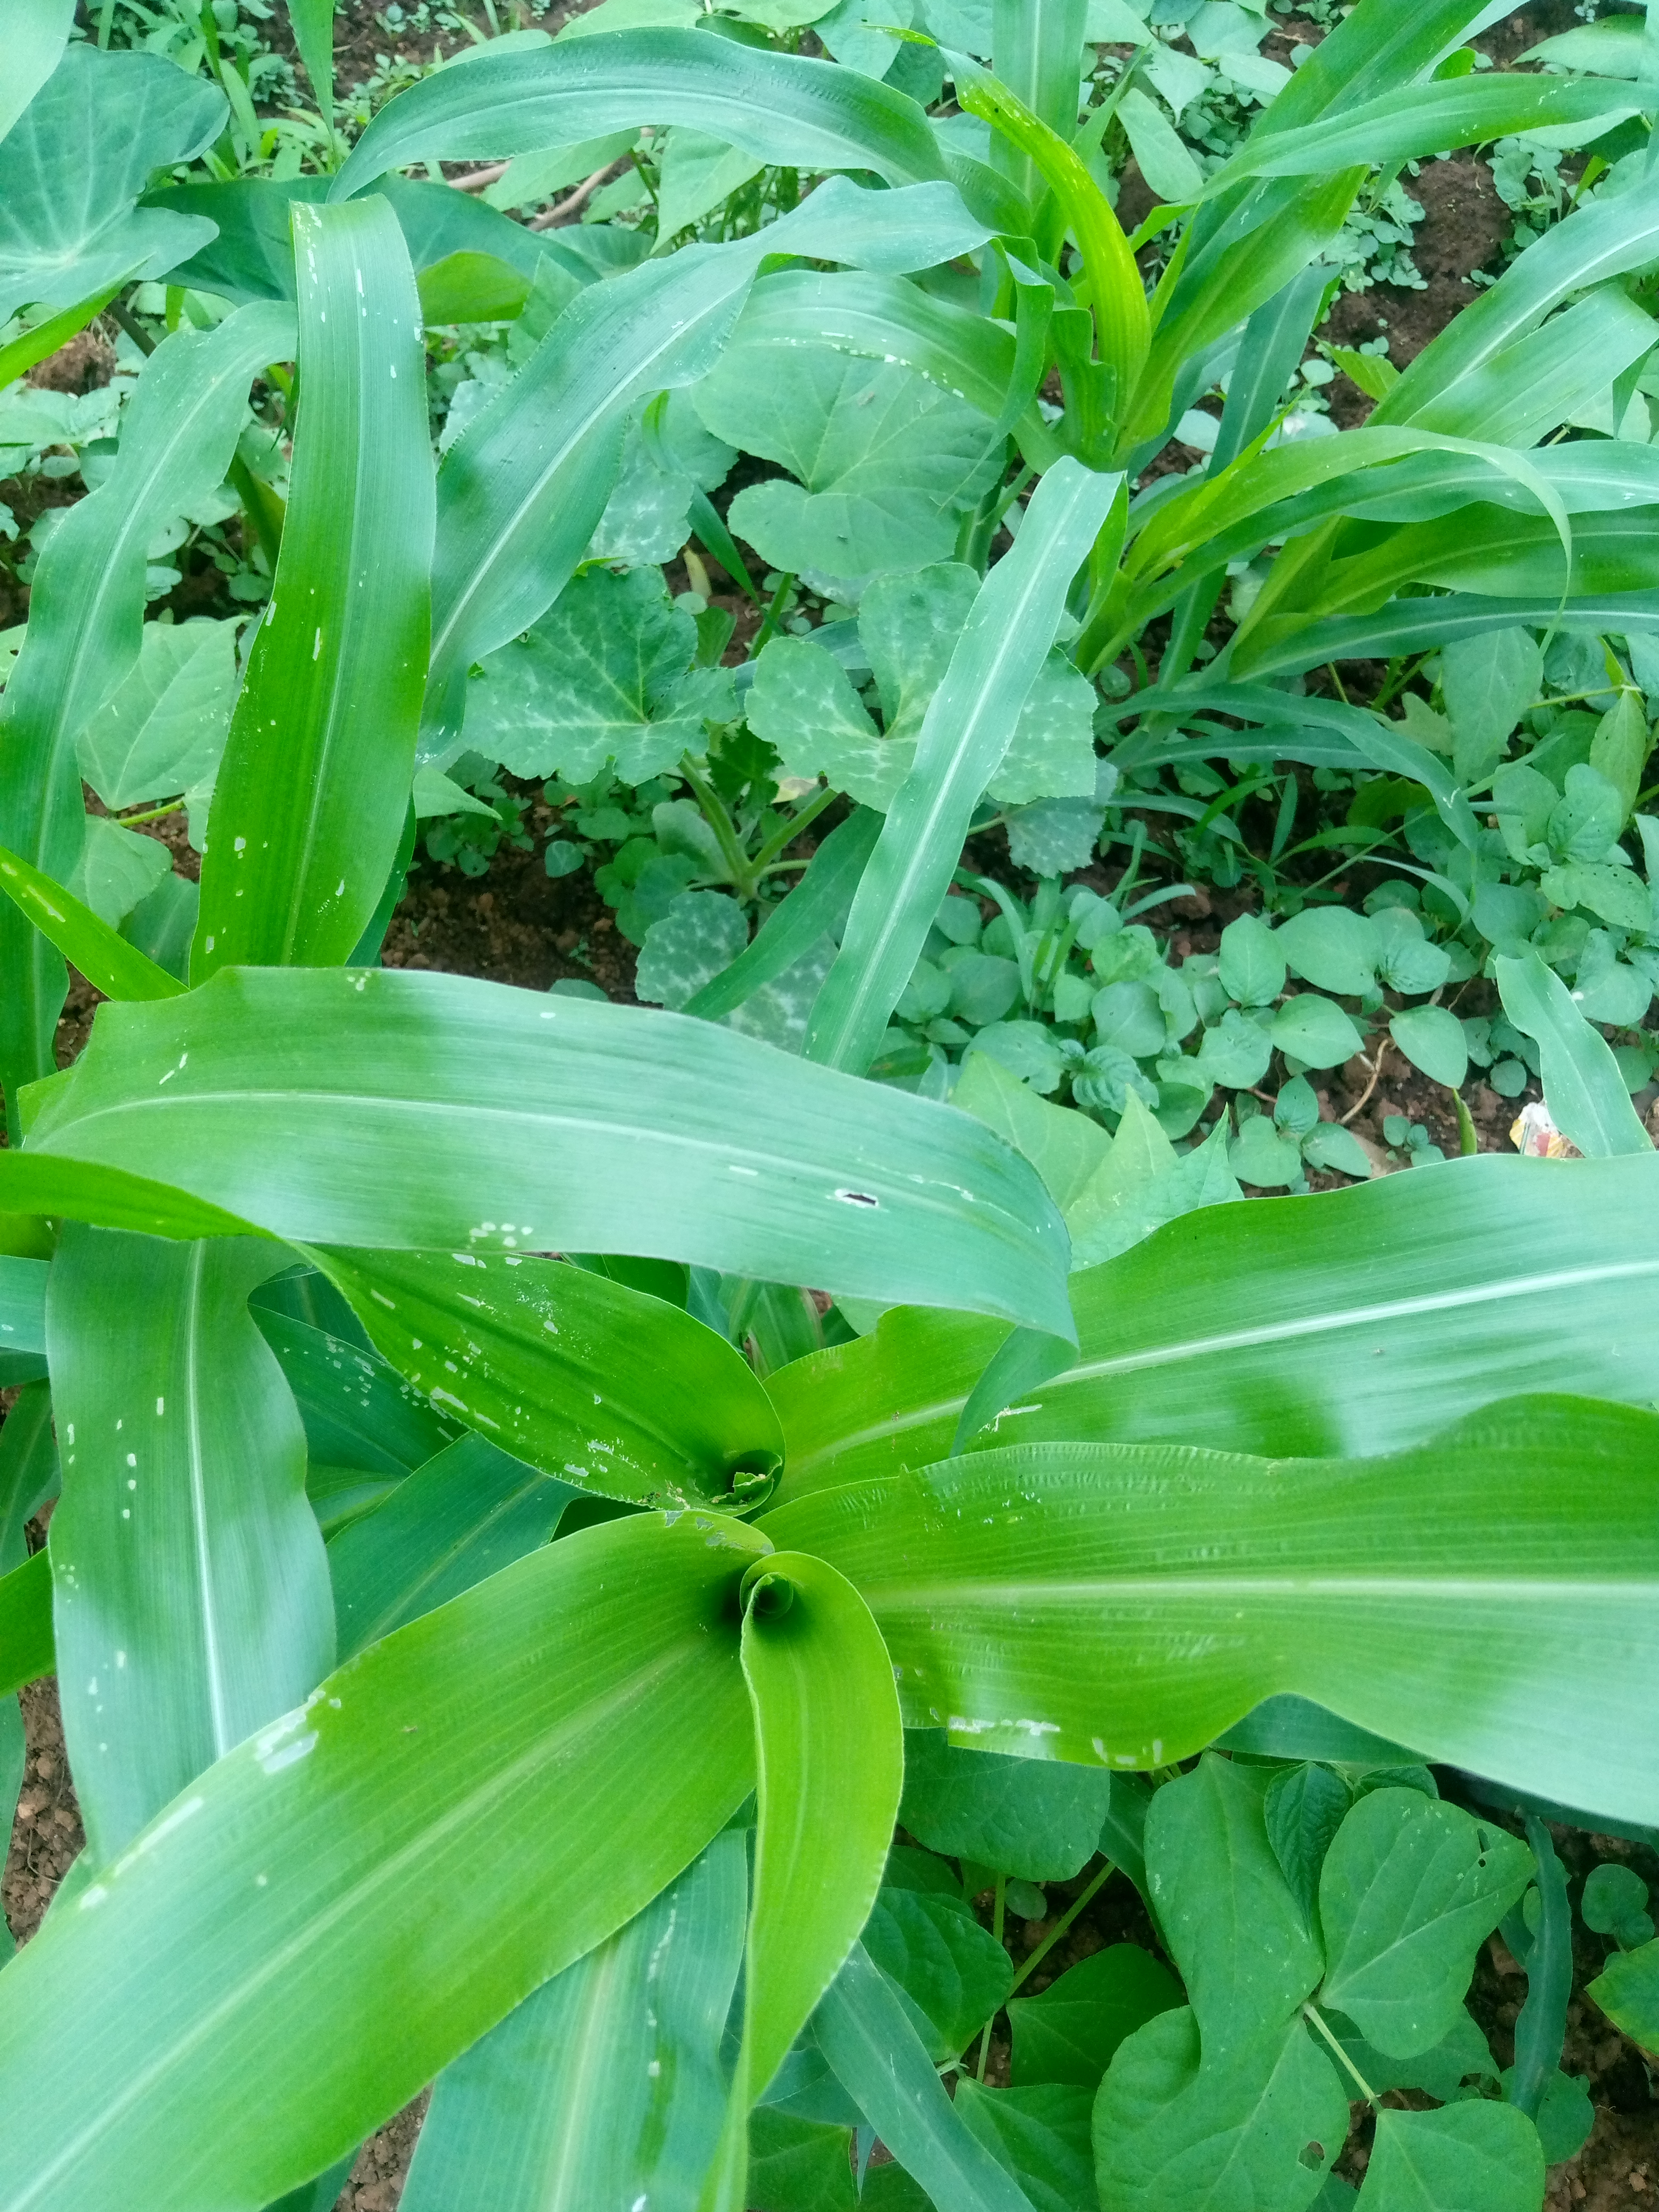
Label: spodoptera_frugiperda